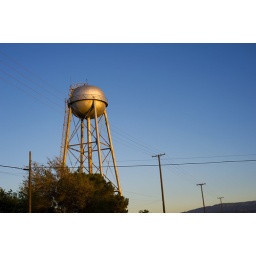
water tower at sunset (near prison in Lancaster)